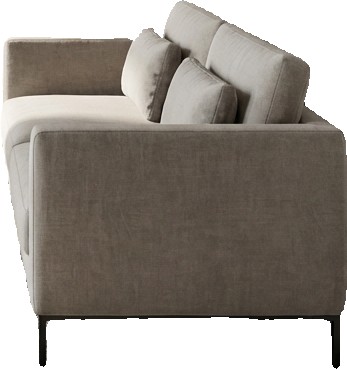
Surface category: sofa